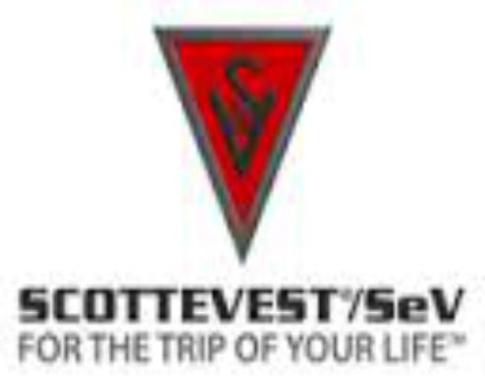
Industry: Clothes